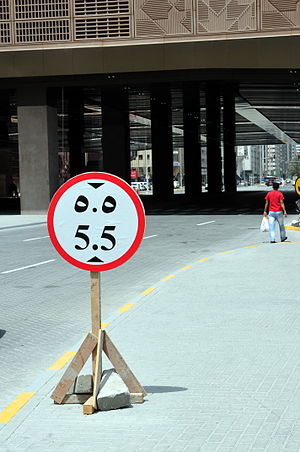
Hindu-arabertal systemet
Arabiske og Vestlige arabertal på et vejskilt i Abu Dhabi
Det Hindu–arabiske talsystem er et positionelt decimalt talsystem, der er det mest almindelige talsystem i verden. Det var et gammelt indisk talsystem, der blev reintroduceret i bogen Om Beregning med Hindu-Tal skrevet af den middelalderlige iranske matematiker og ingeniør al-Khwarizmi. Systemet spredte sig senere til middelalderens Europa i højmiddelalderen.